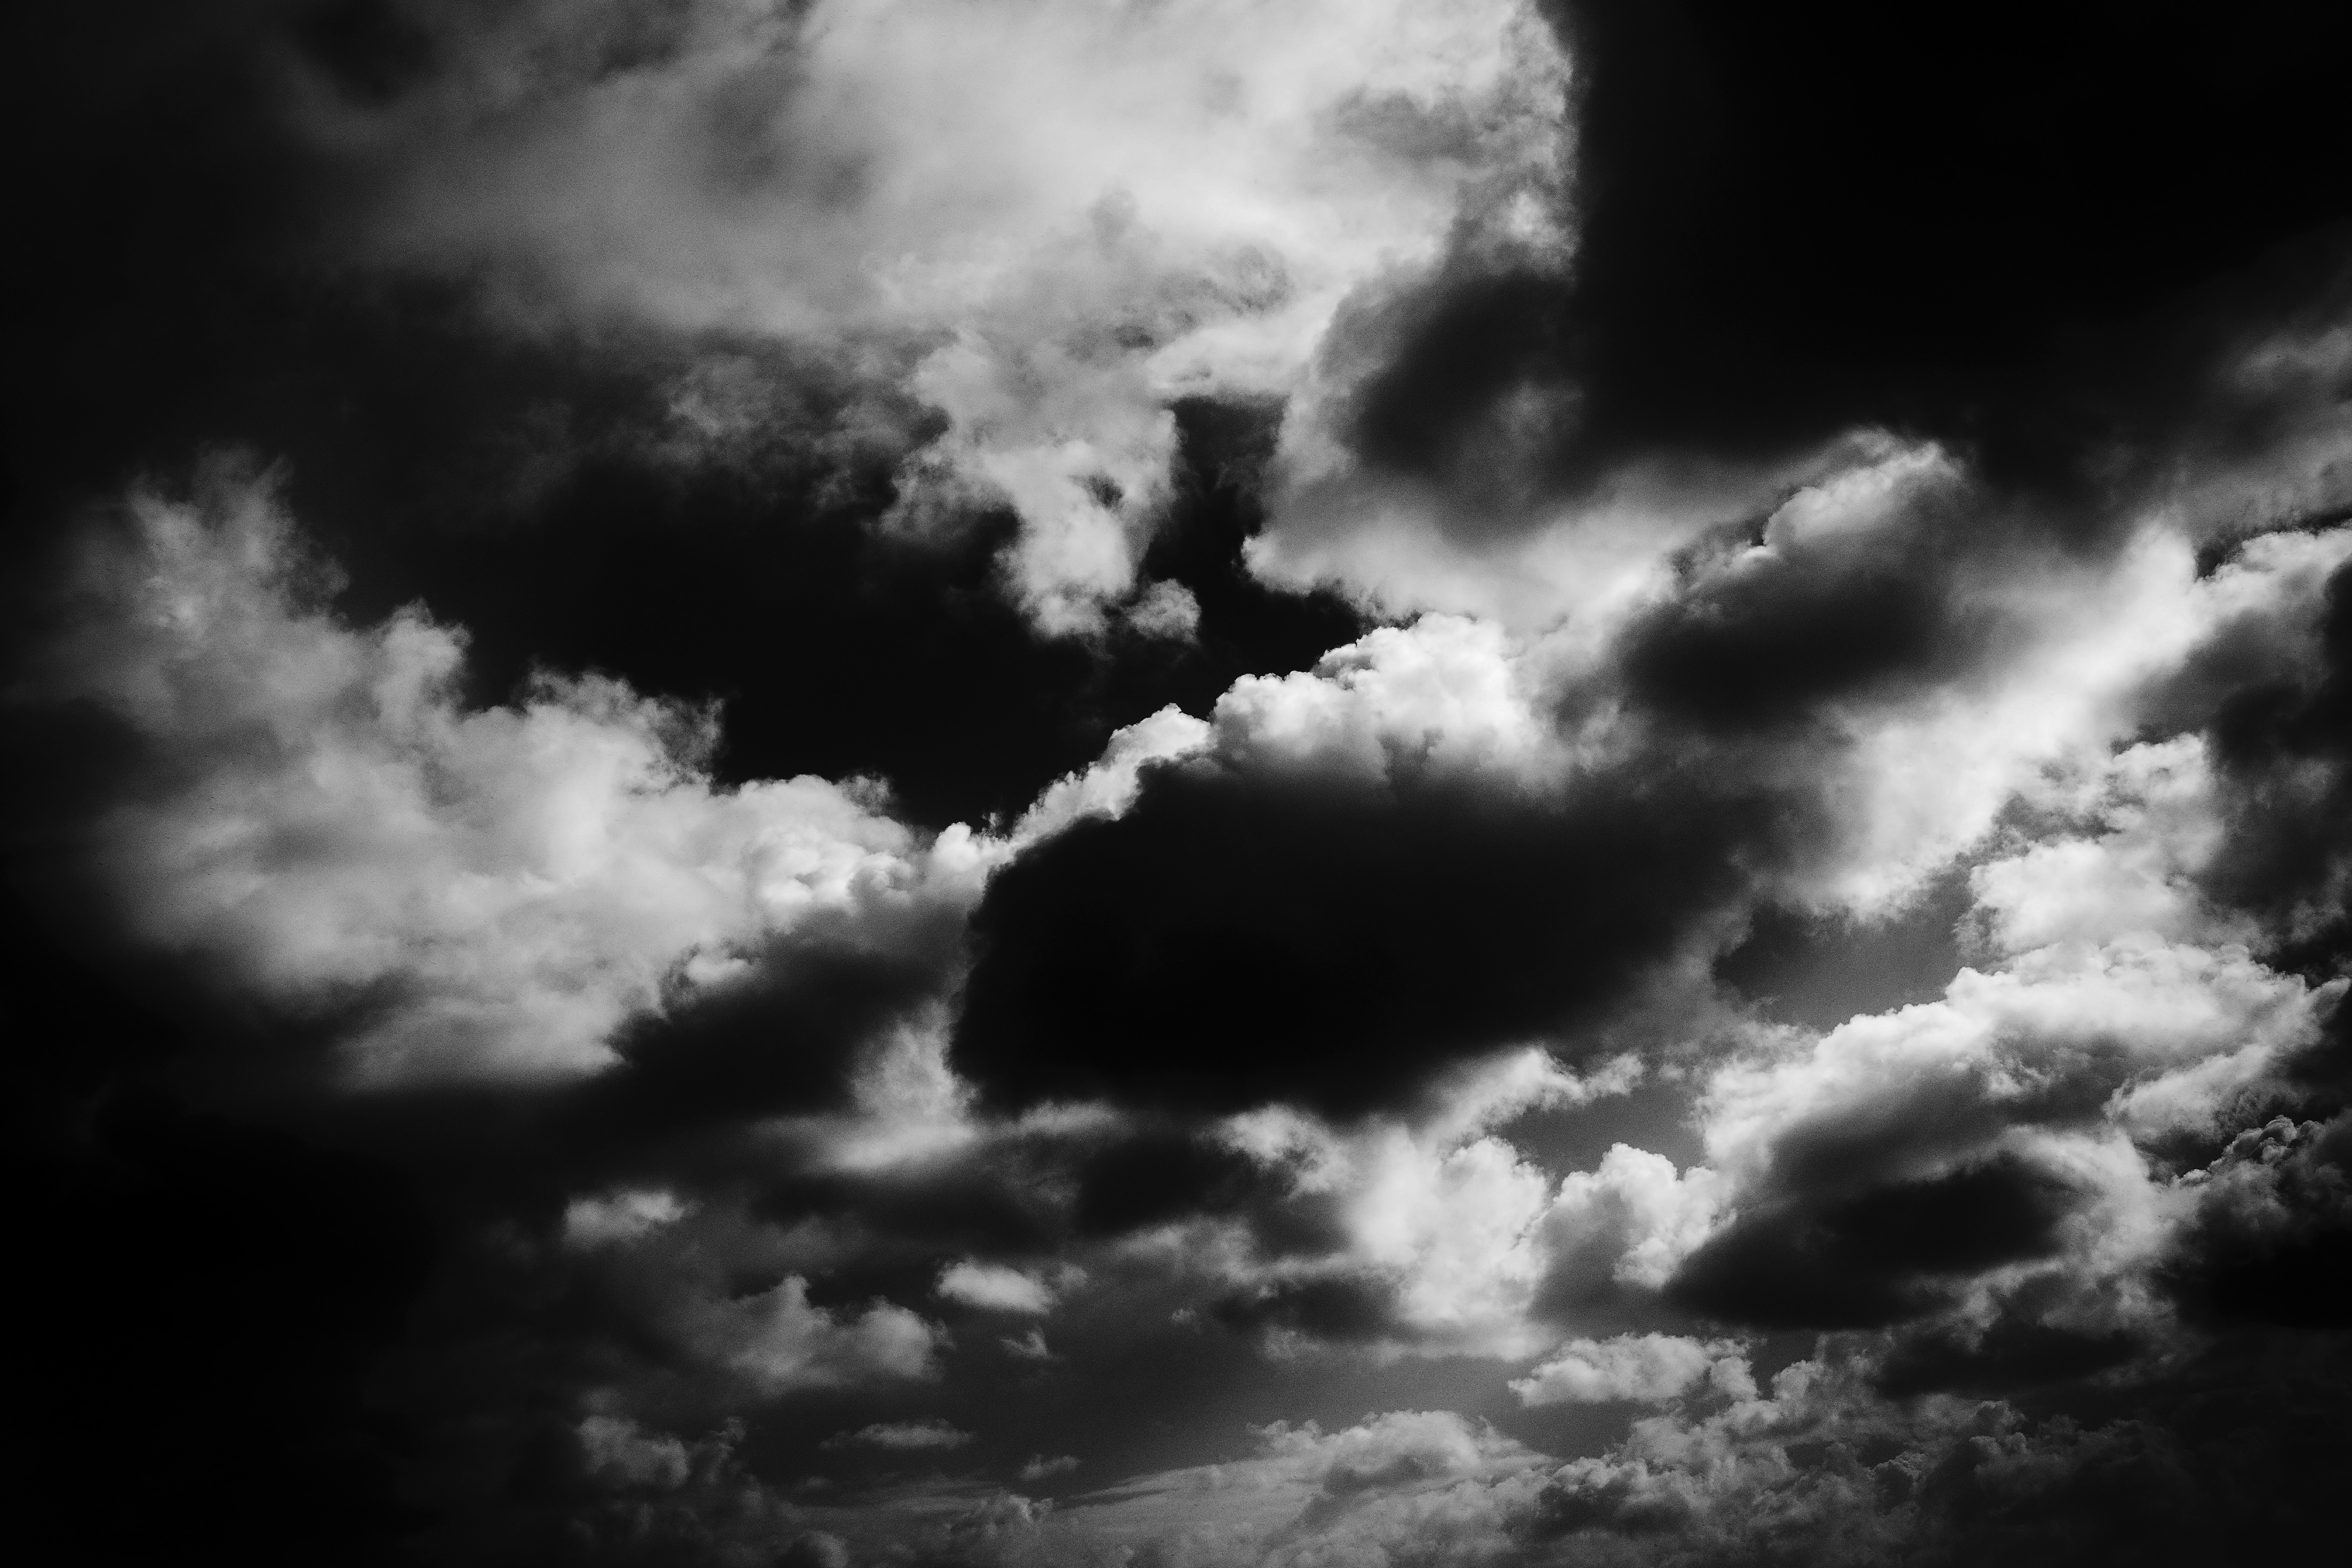
cloud, black and white, sky, sunlight, atmosphere, cumulus, darkness, monochrome, clouds, meteorological phenomenon, monochrome photography